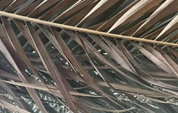
Label: Magnesium Deficiency